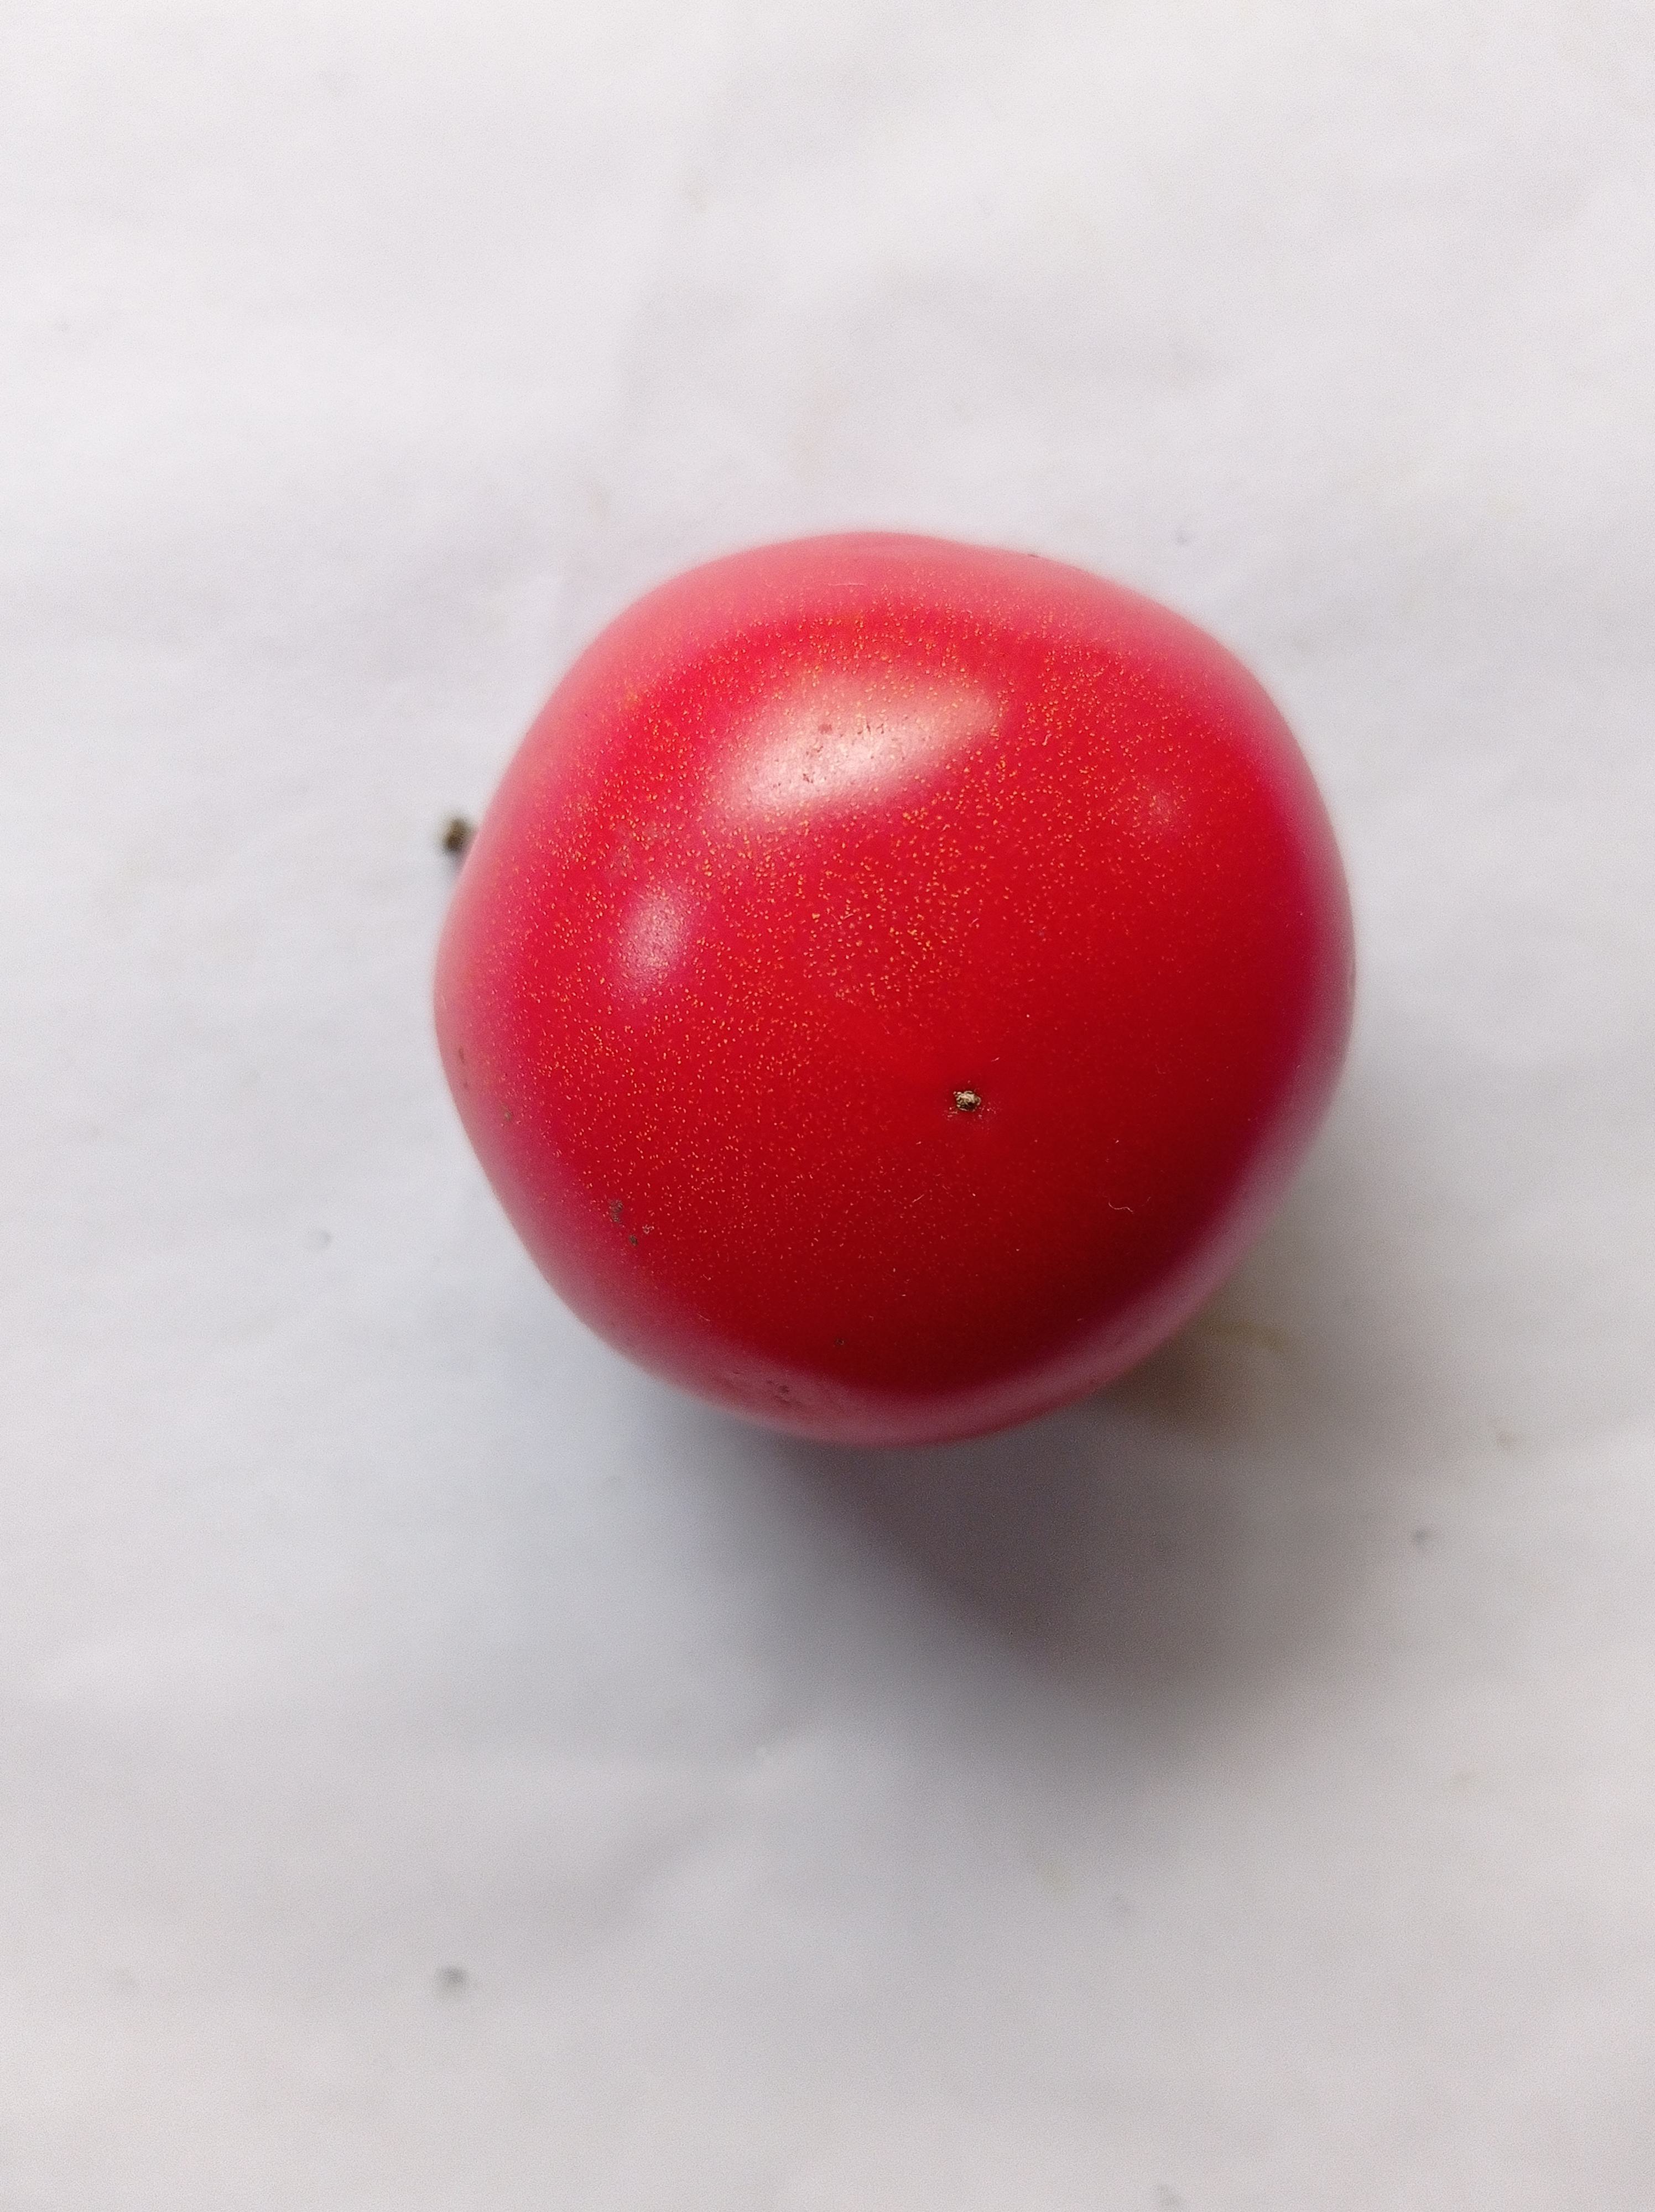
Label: Fresh